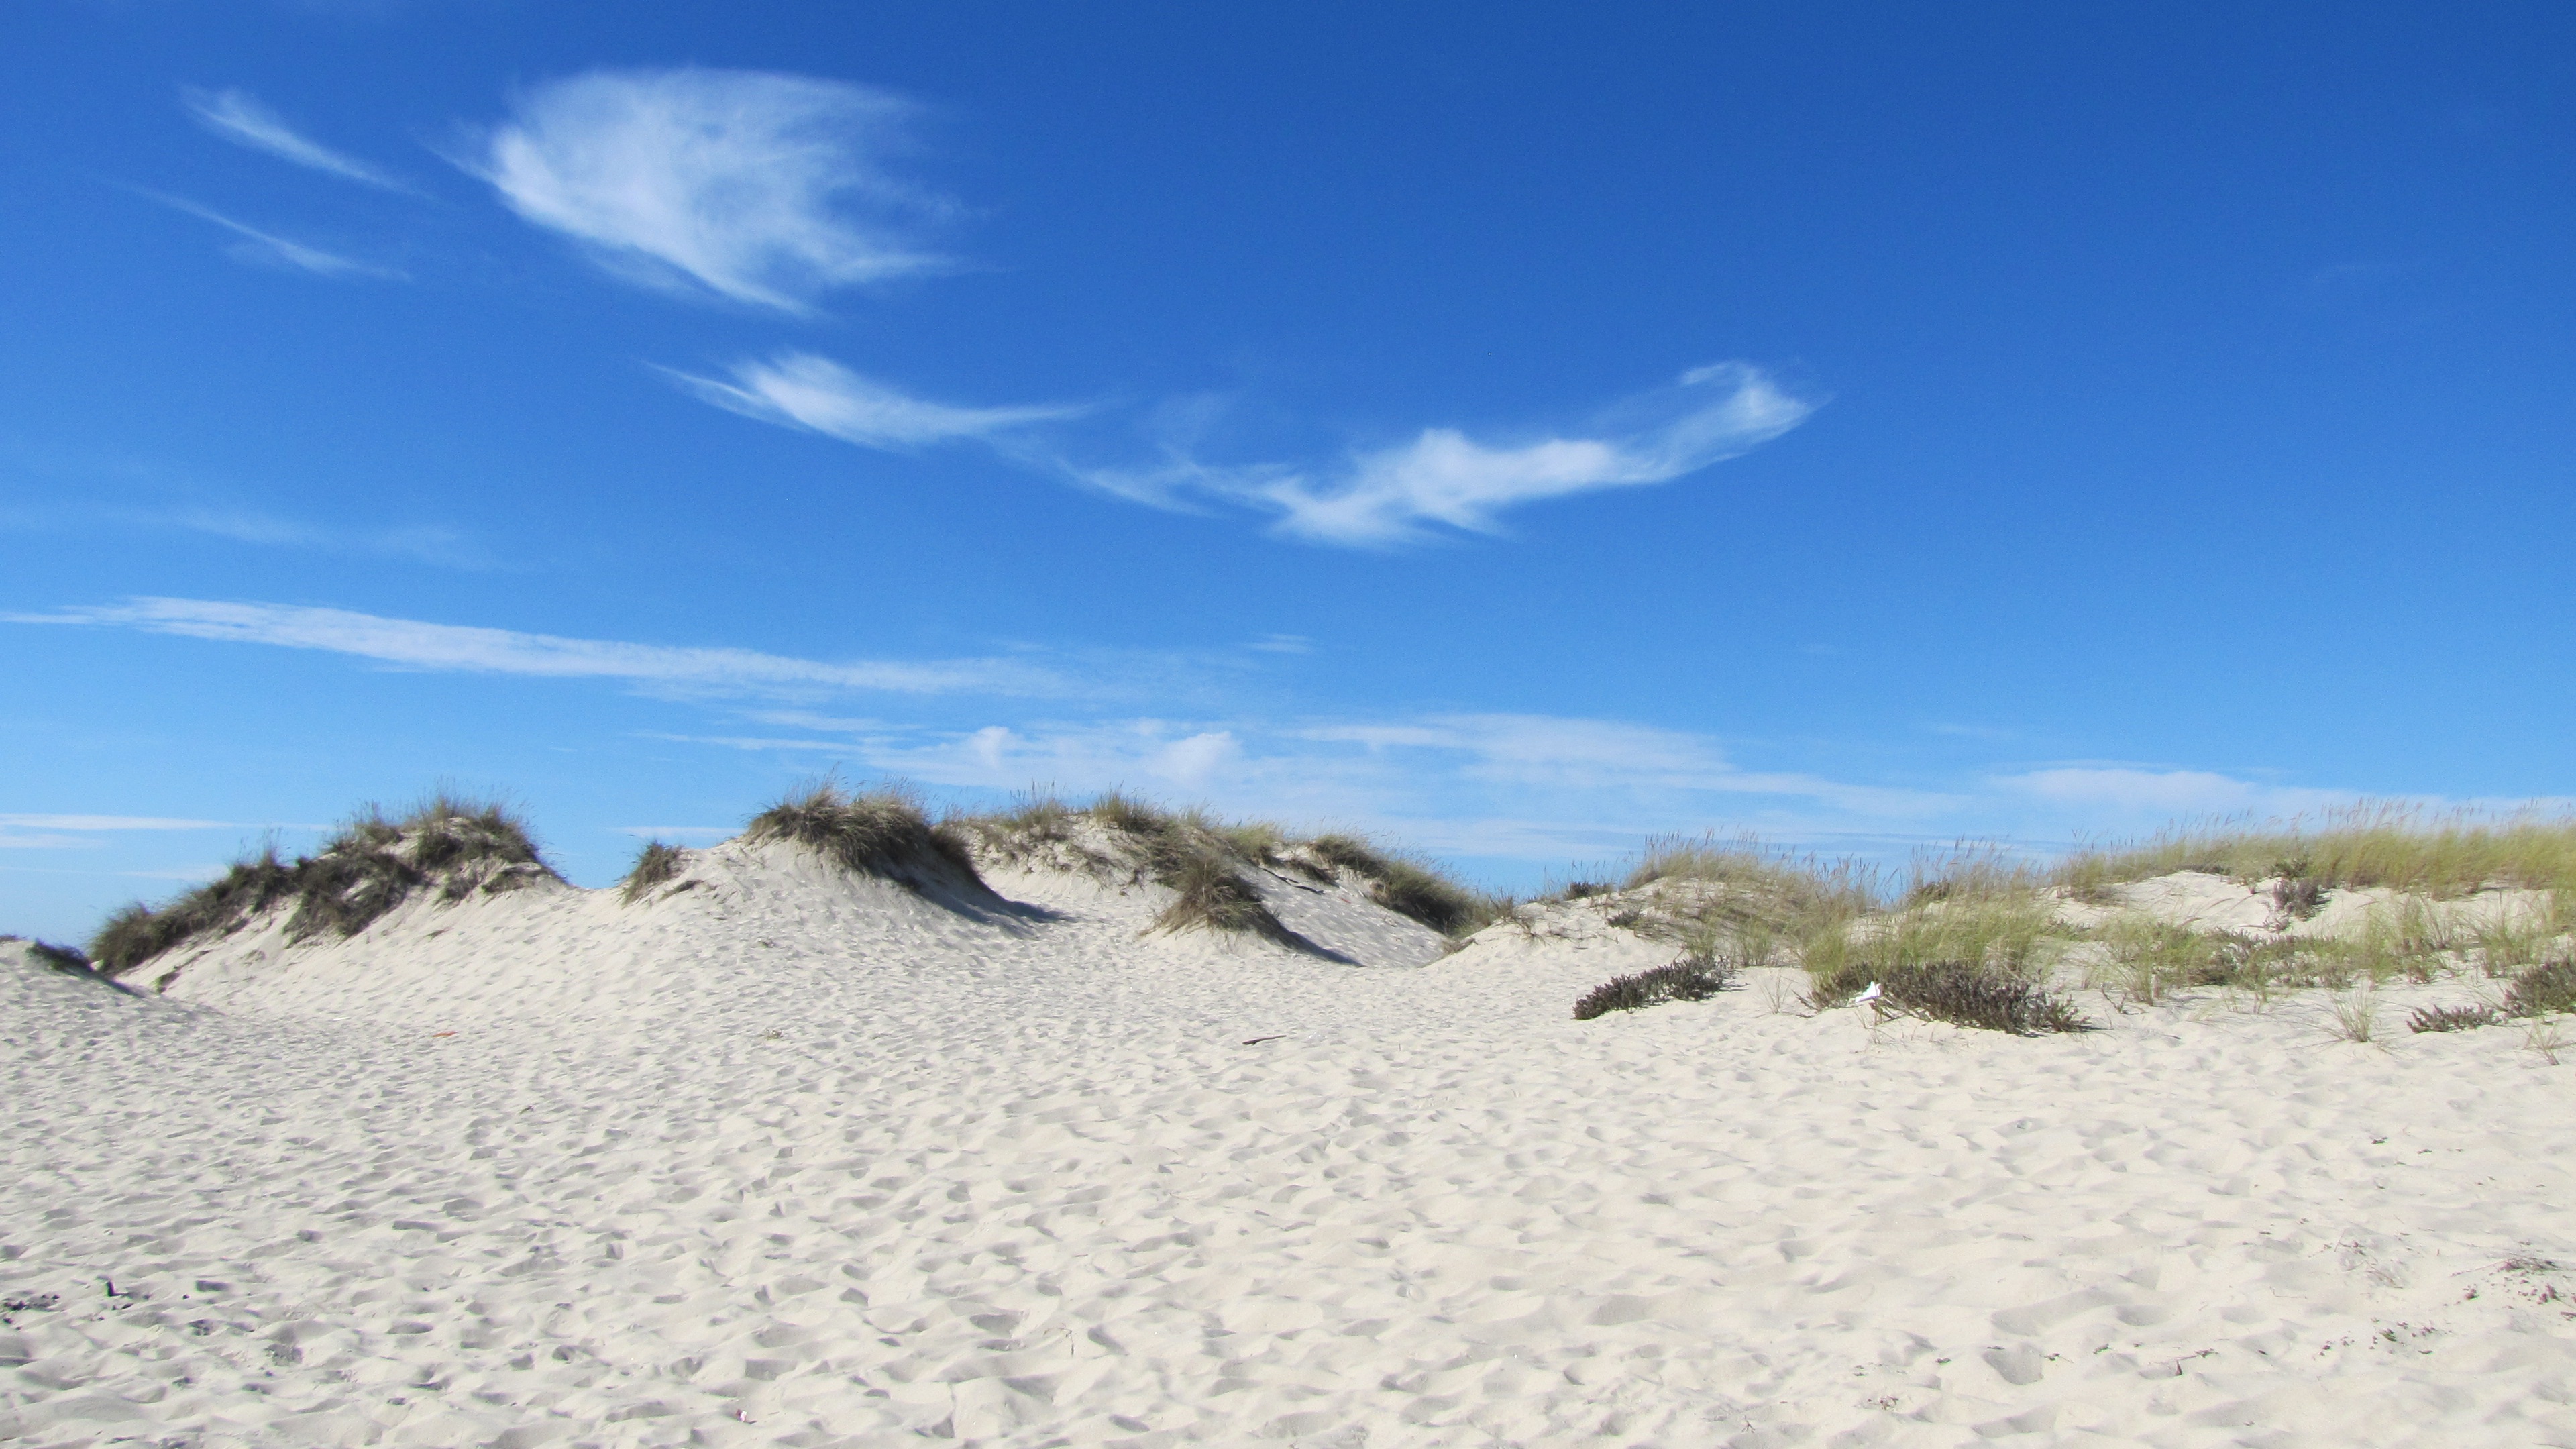
landscape, sand, dune, plain, grassland, plateau, portugal, habitat, ecosystem, steppe, landform, natural environment, geographical feature, aeolian landform, beach are hyacinth, city aveiro